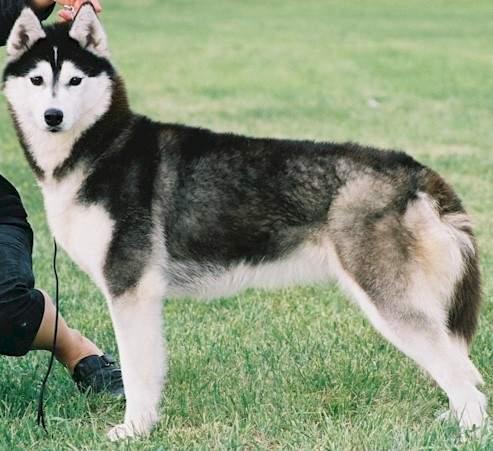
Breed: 1160-n000003-Siberian_husky